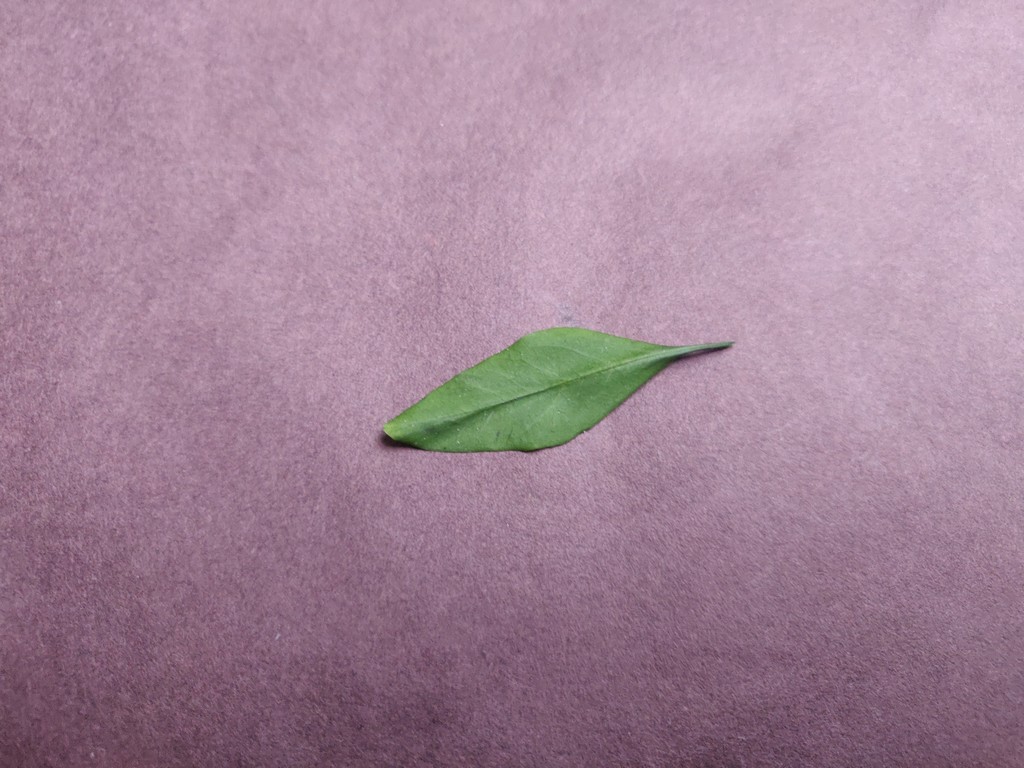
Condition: Healthy
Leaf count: single
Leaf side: front